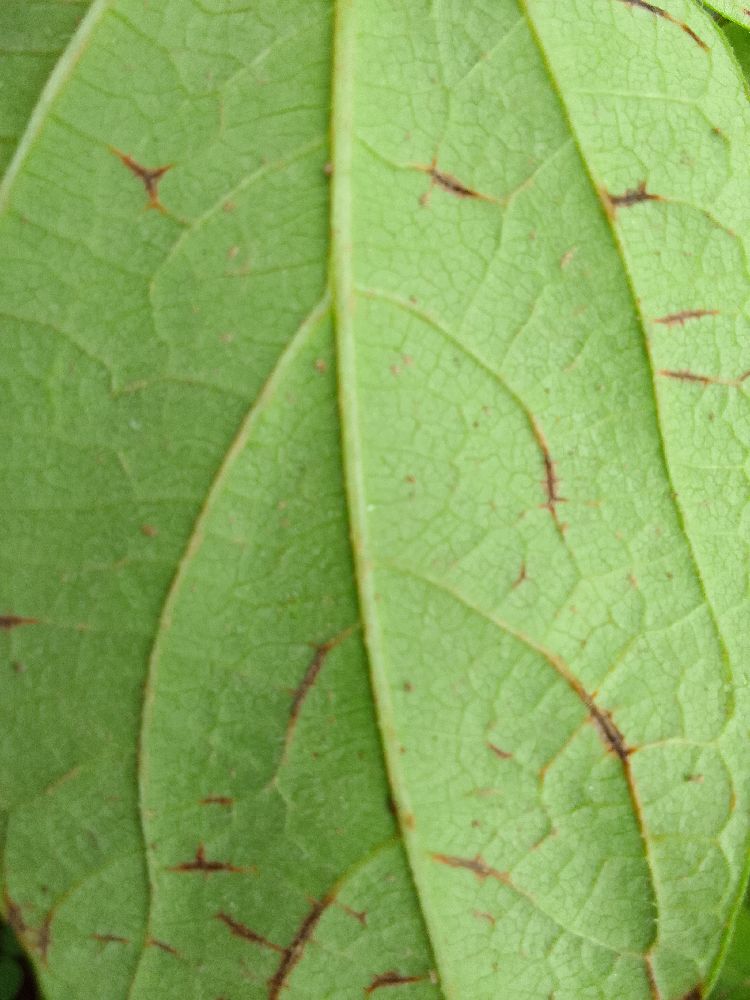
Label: anthracnose